Sky position (RA, Dec in degrees): 345.547, 0.23
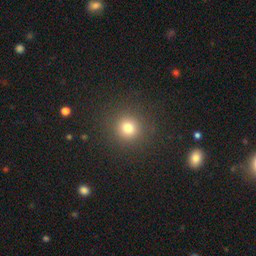
Galaxy morphology: Round Smooth Galaxies